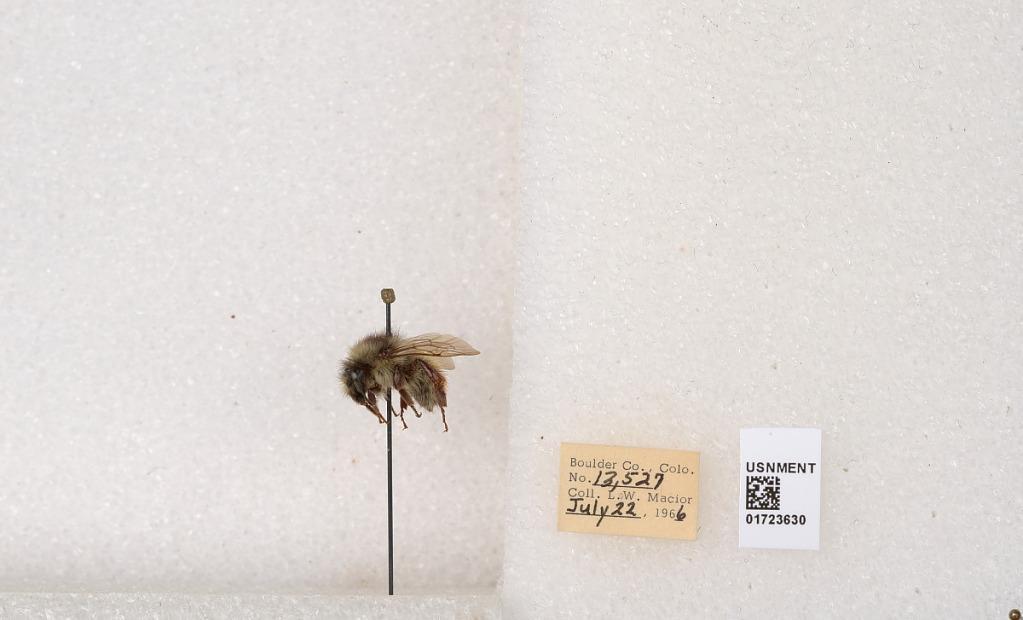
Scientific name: Bombus flavifrons Cresson
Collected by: L. Macior
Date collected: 1966-7-22
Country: United States
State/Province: Colorado
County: Boulder
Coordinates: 40.0925, -105.358